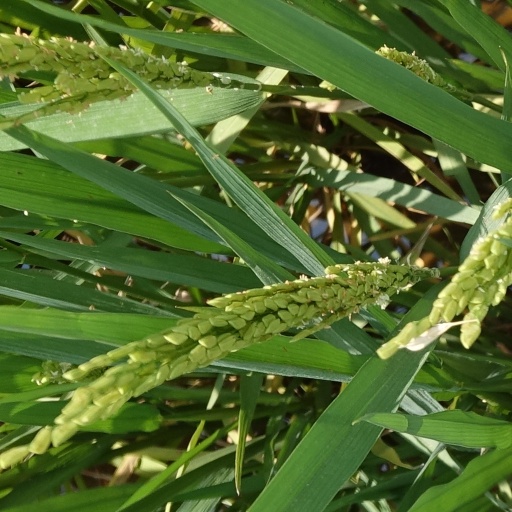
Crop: rice